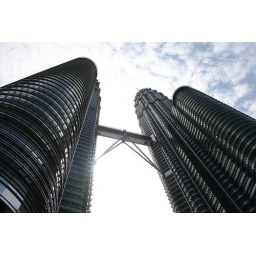
Patronas Twin Tower in Kuala Lumpur, Malaysia. Didn't get to go cross the bridge =(